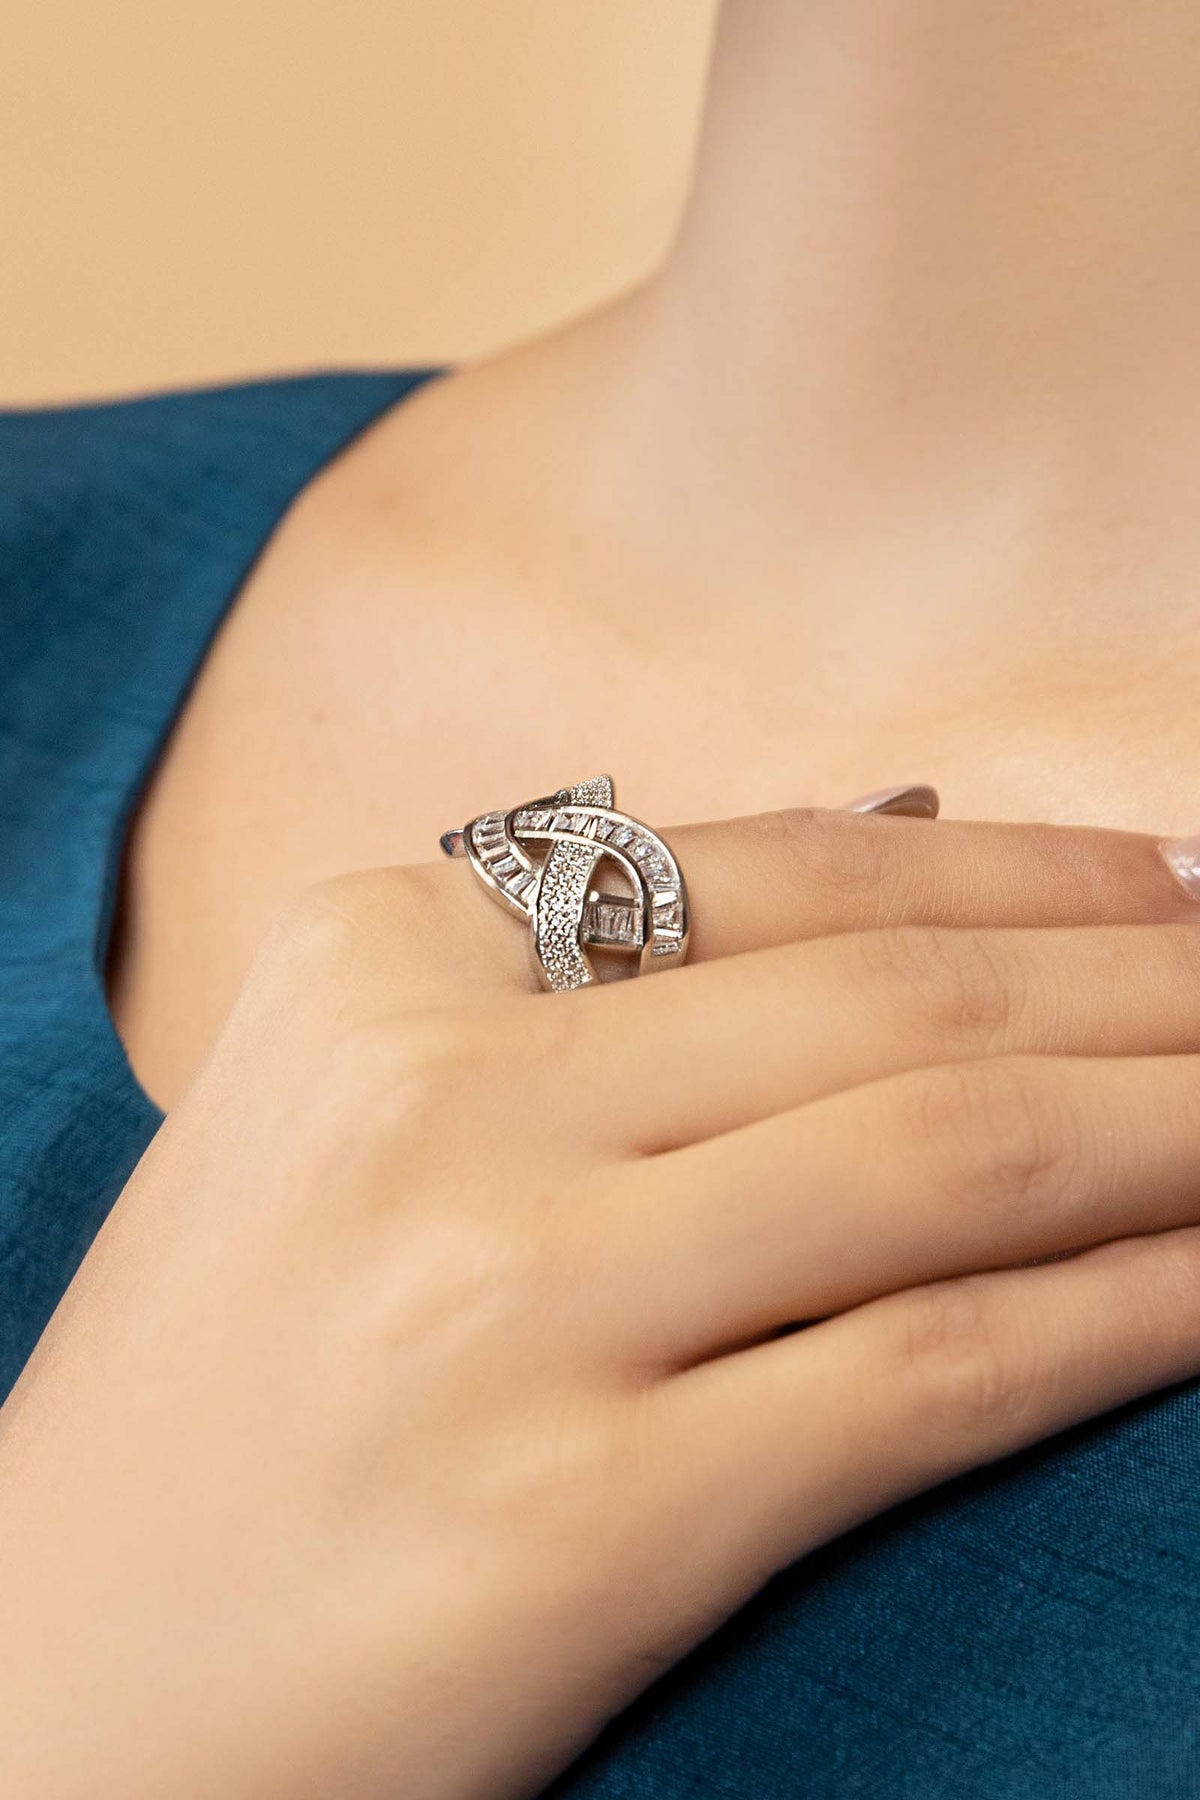
silver diamond ring